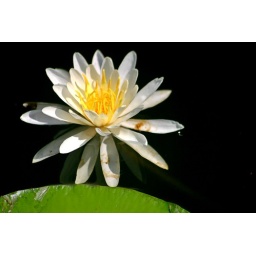
Lily against black lake